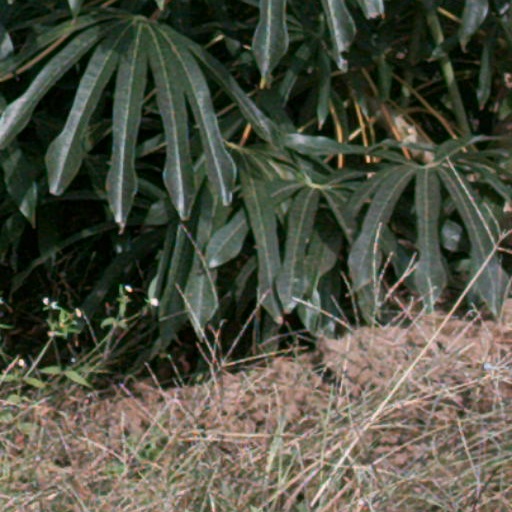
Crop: cassava